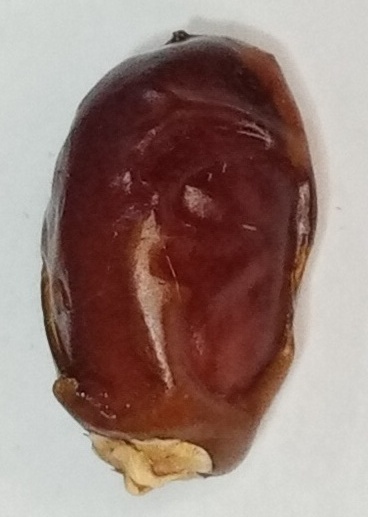
Variety: aseel
Size: small
Grade: grade-1